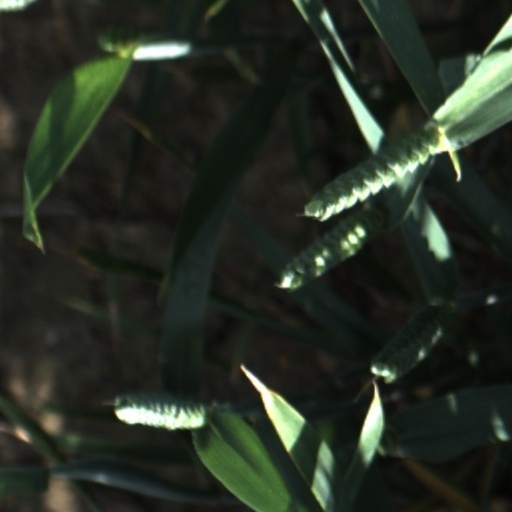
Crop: wheat